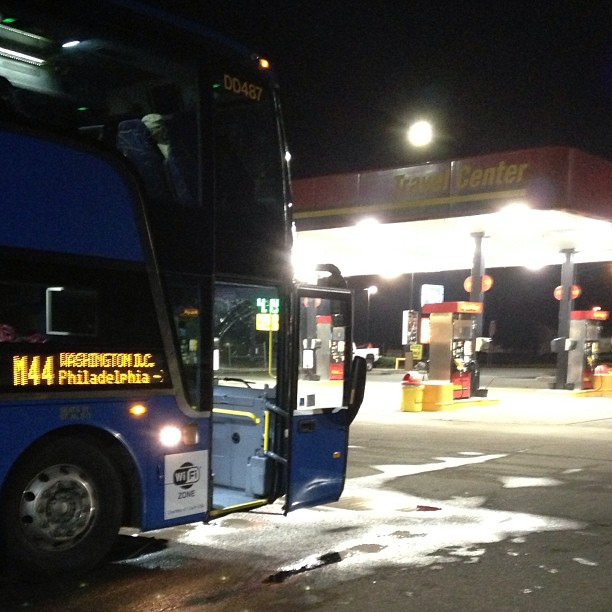
A large blue bus on a city street.

This bus' front is open and has light on the side.

A bus with its door open parked at a gas station.

A bus waits outside a gas station, for passengers to return